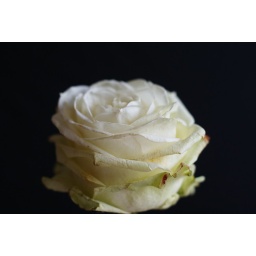
Some flowers in the kitchen so decided to place a reflector behind them and click away.